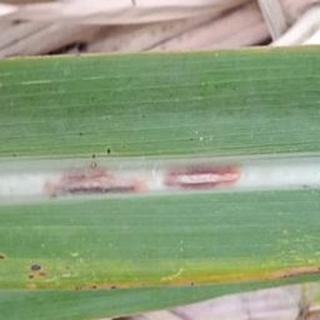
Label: sugarcane_red_rot